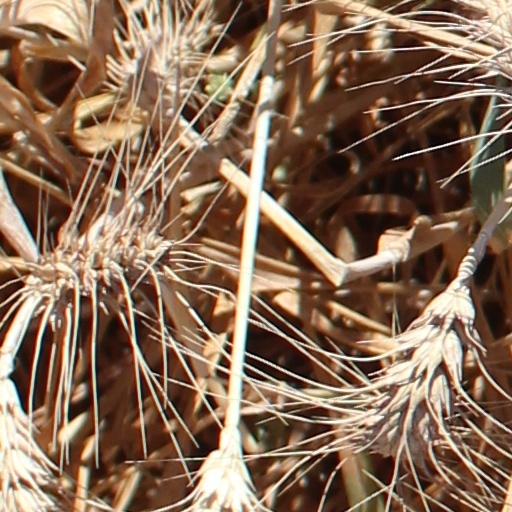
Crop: wheat